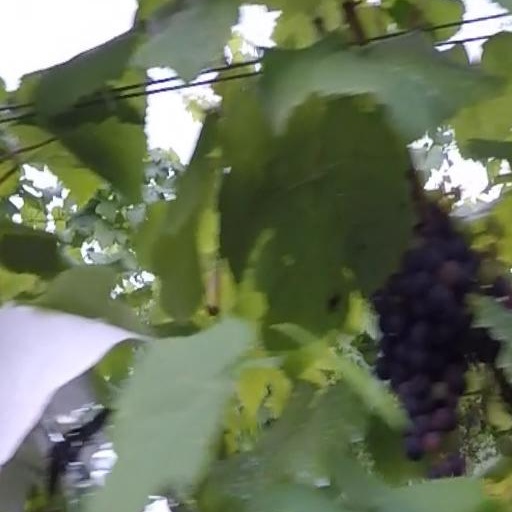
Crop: grape